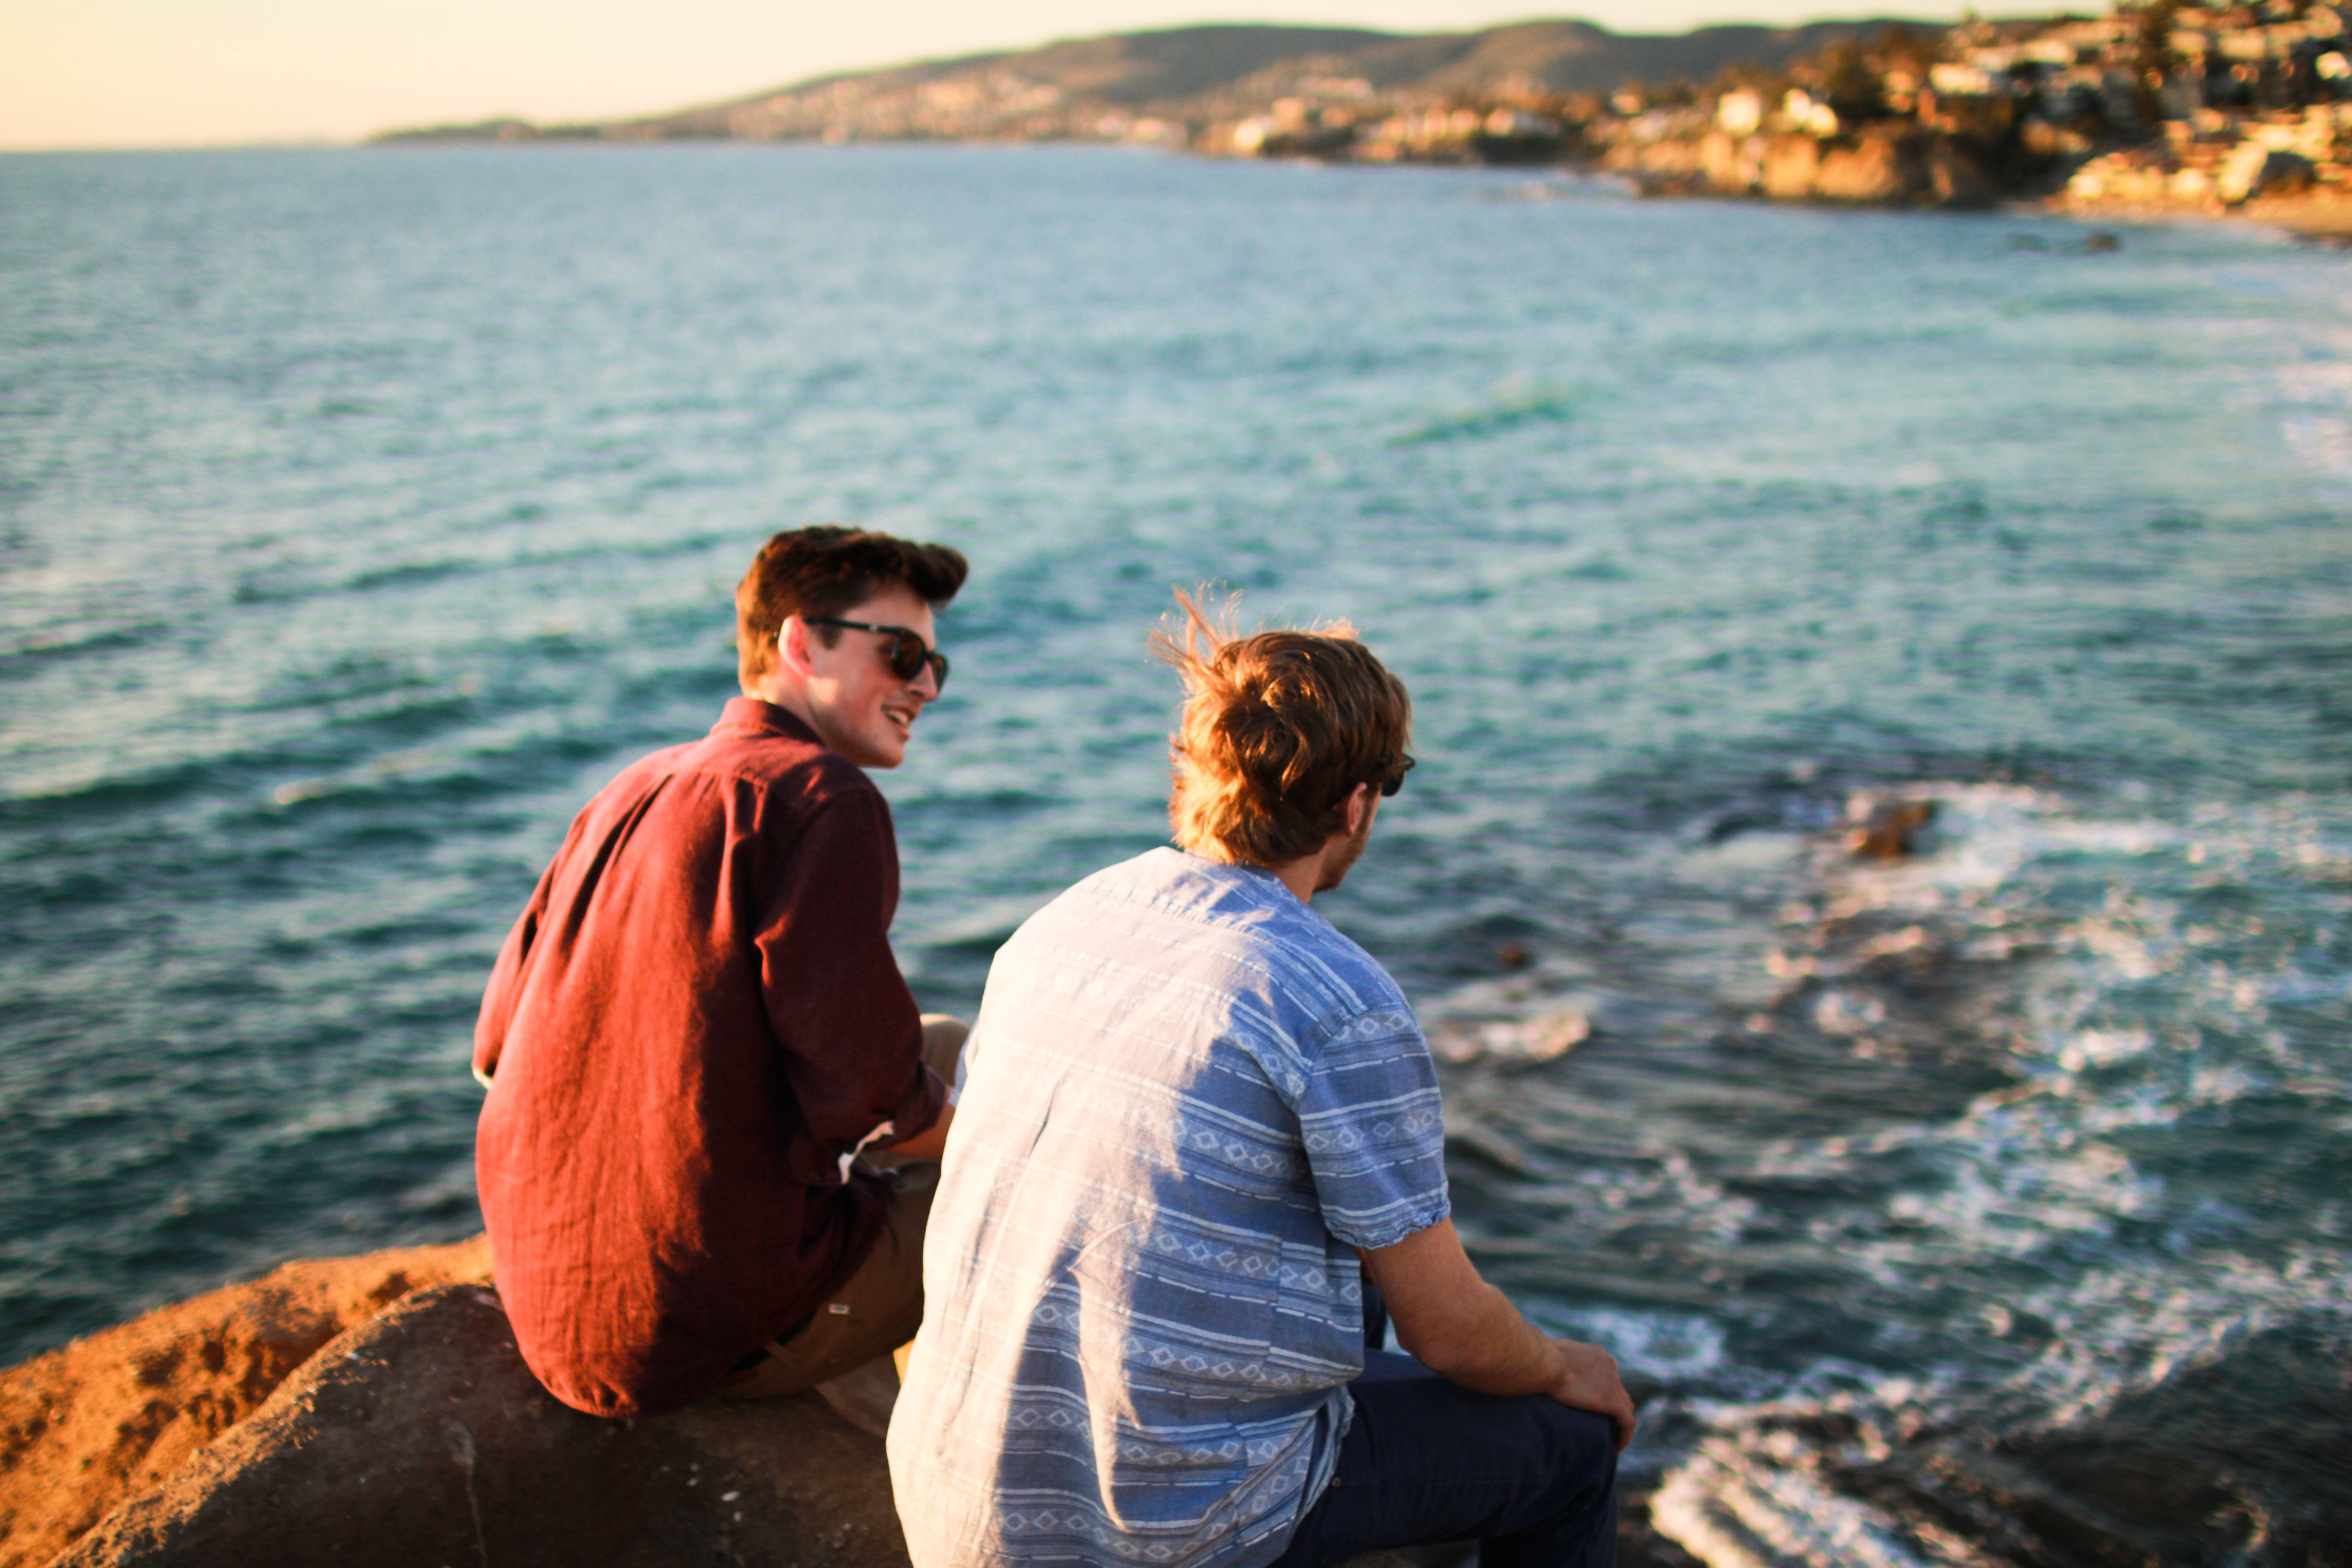
beach, sea, coast, water, ocean, people, shore, wave, vacation, bay, men, waves, friends, cape